Oliver de Critz

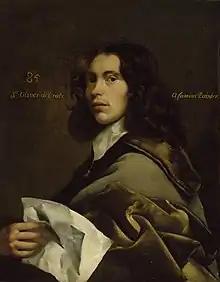
Oliver de Critz, possibly a self-portrait

He was born in London in 1626, the son of John de Critz, a painter of Flemish descent who was the Serjeant Painter of Britain, and his third wife. His relatives Thomas and Emmanuel were also painters. His name is also spelled "Oliver Decritz" and "Oliver de Crats".